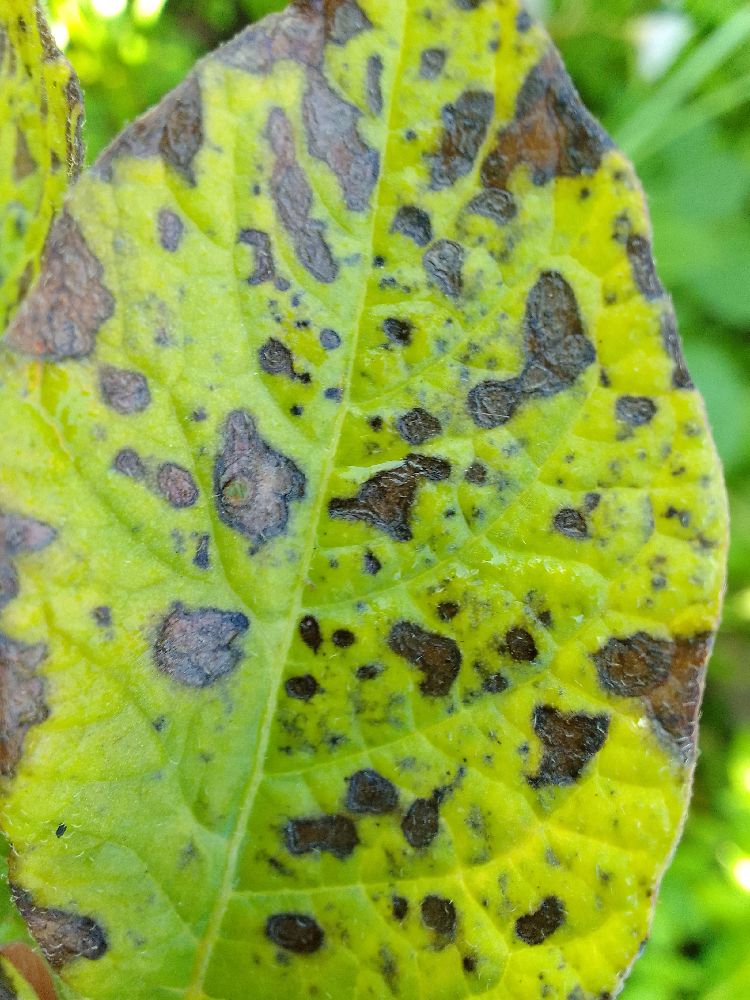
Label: Early blight